Albert David (bishop)

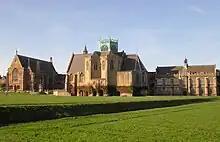
Clifton College, where David was headmaster from 1905 to 1909

In 1905 David accepted the headmastership of Clifton College, in succession to Michael George Glazebrook, under whom the school had suffered a severe decline in numbers. David's biographer Matthew Grimley writes, "A tall and imposing presence, he was a great success with masters, boys, and the school's trustees. He introduced physical drill into the curriculum, expanded the chapel and grounds, and increased pupil numbers." "The Times" obituarist considered David's four years at Clifton to be among the smoothest and most successful of his life, and the paper had commented in 1909, "His work there has been remarkably successful, and at present there is not a vacant place in the college."